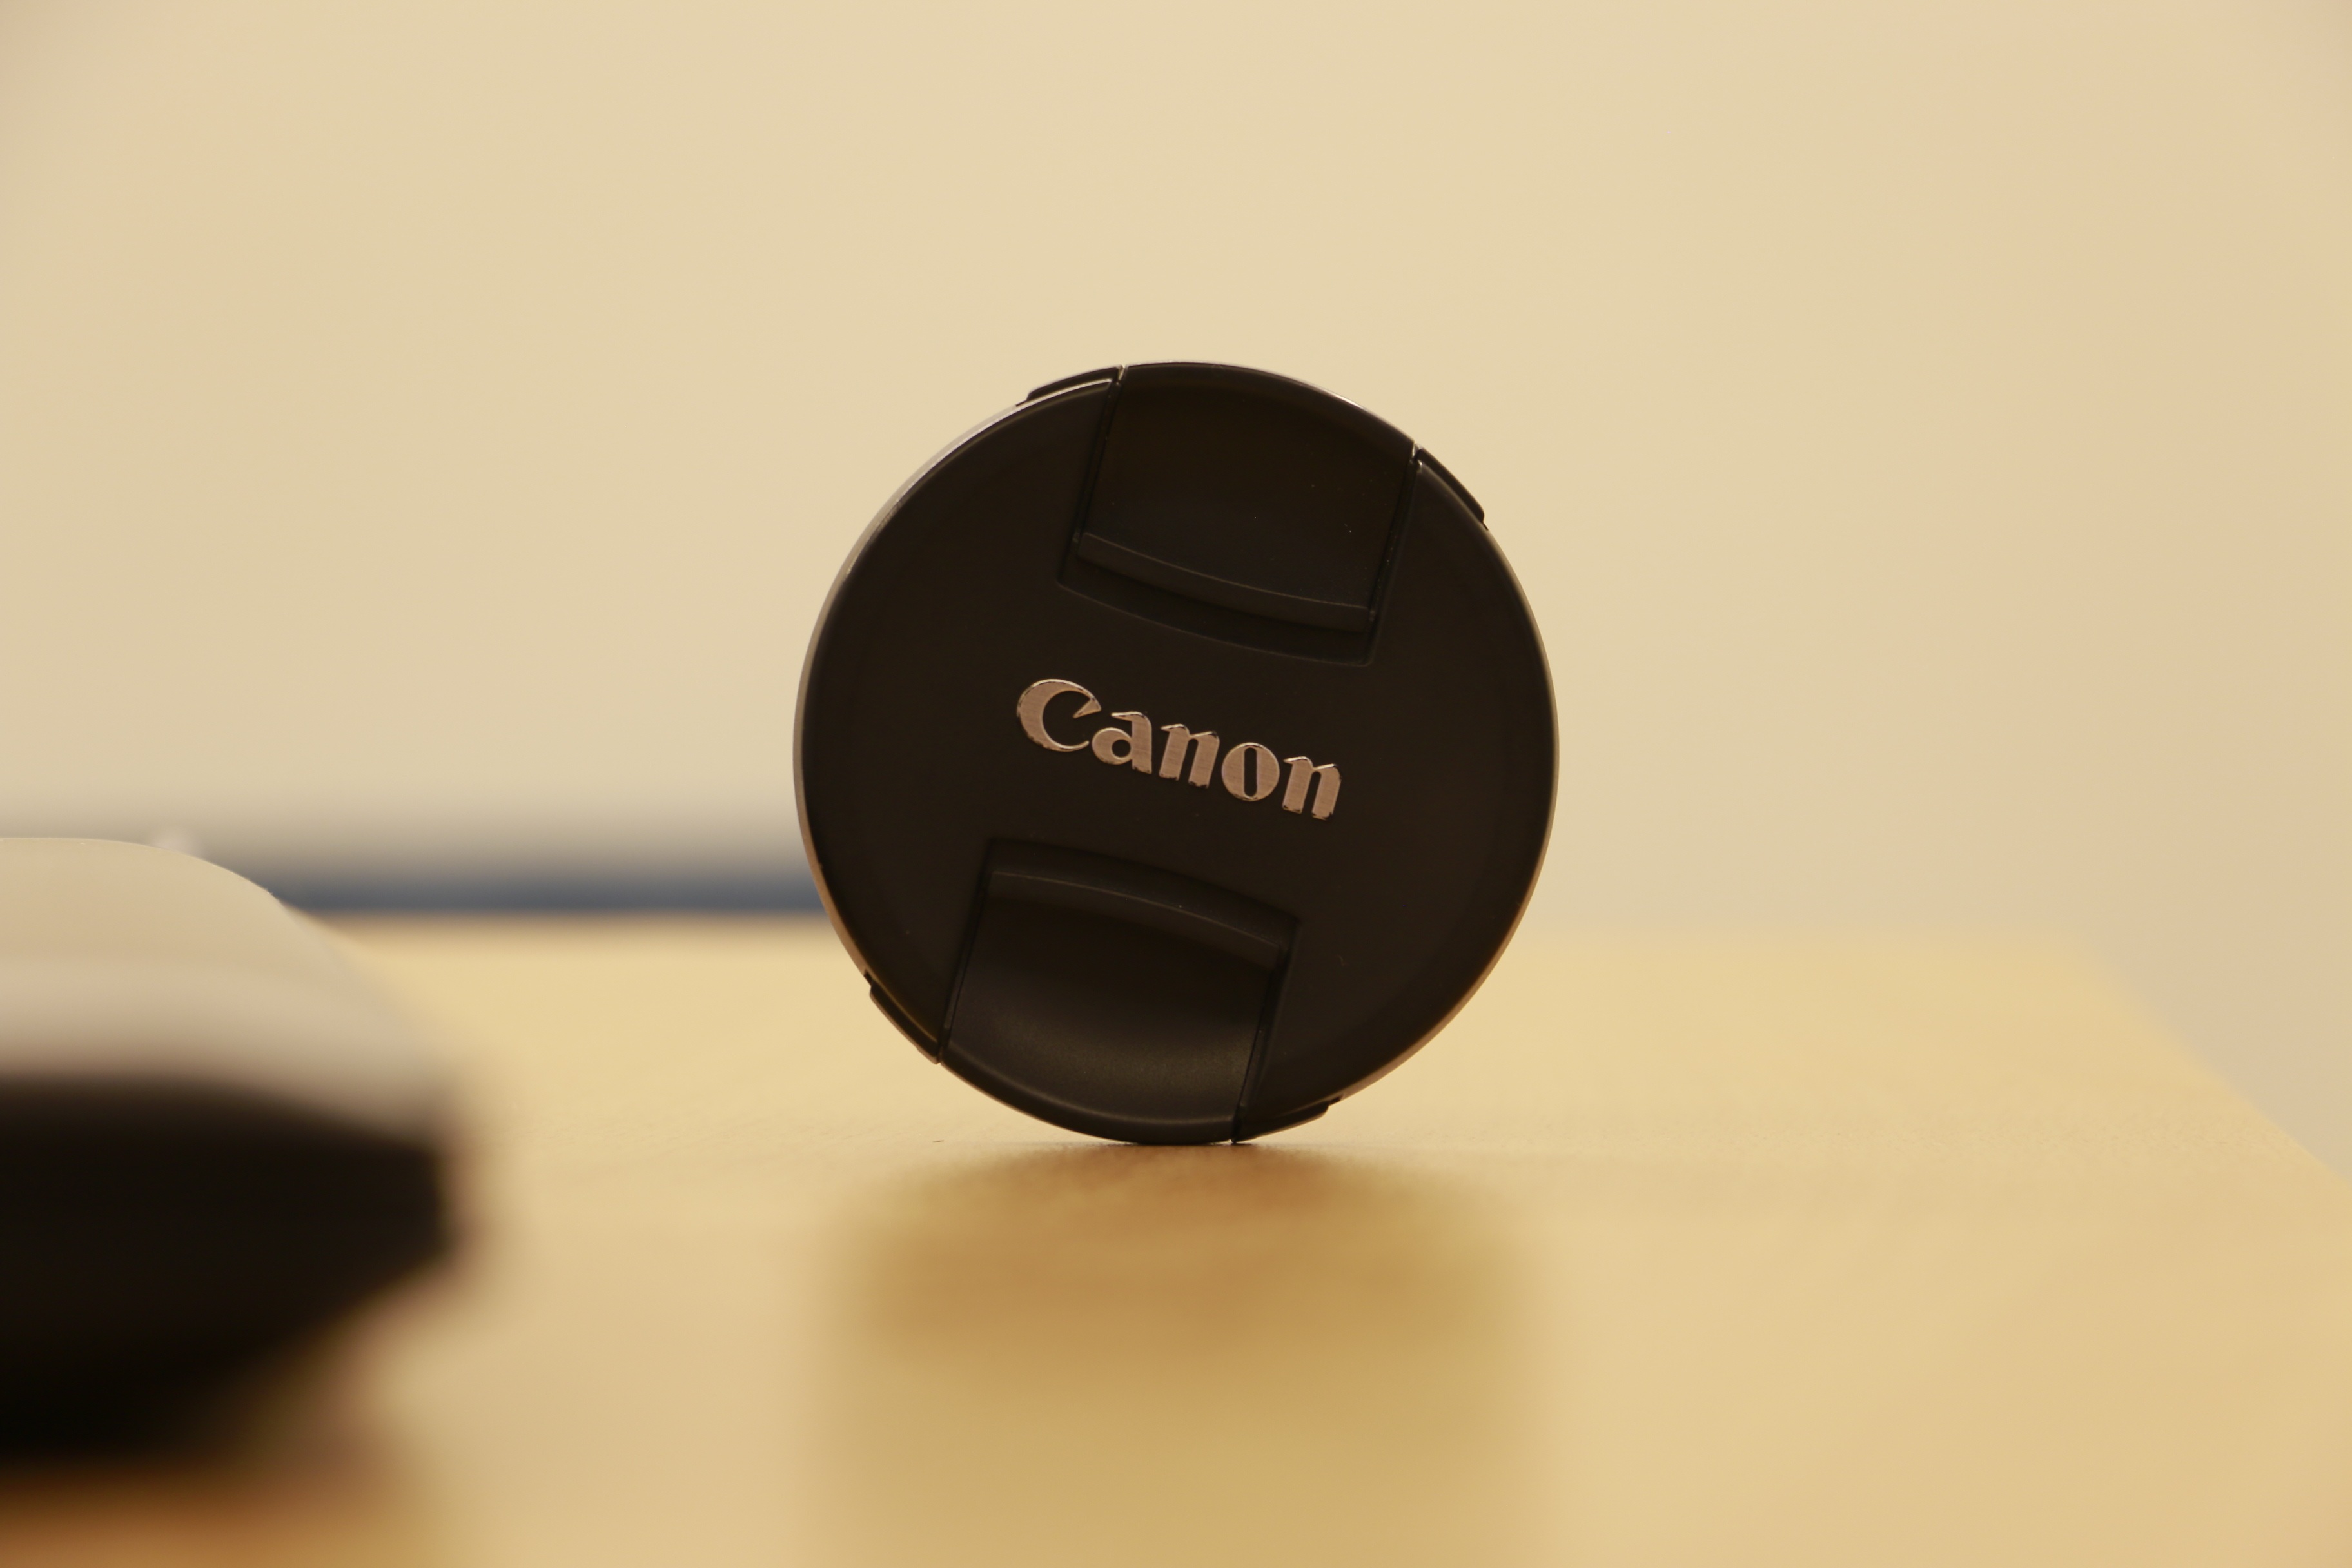
work, hand, table, technology, canon, office, machine, product, study, picture, ball, organ, oficce